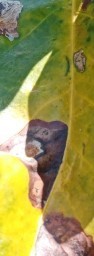
Label: Miner